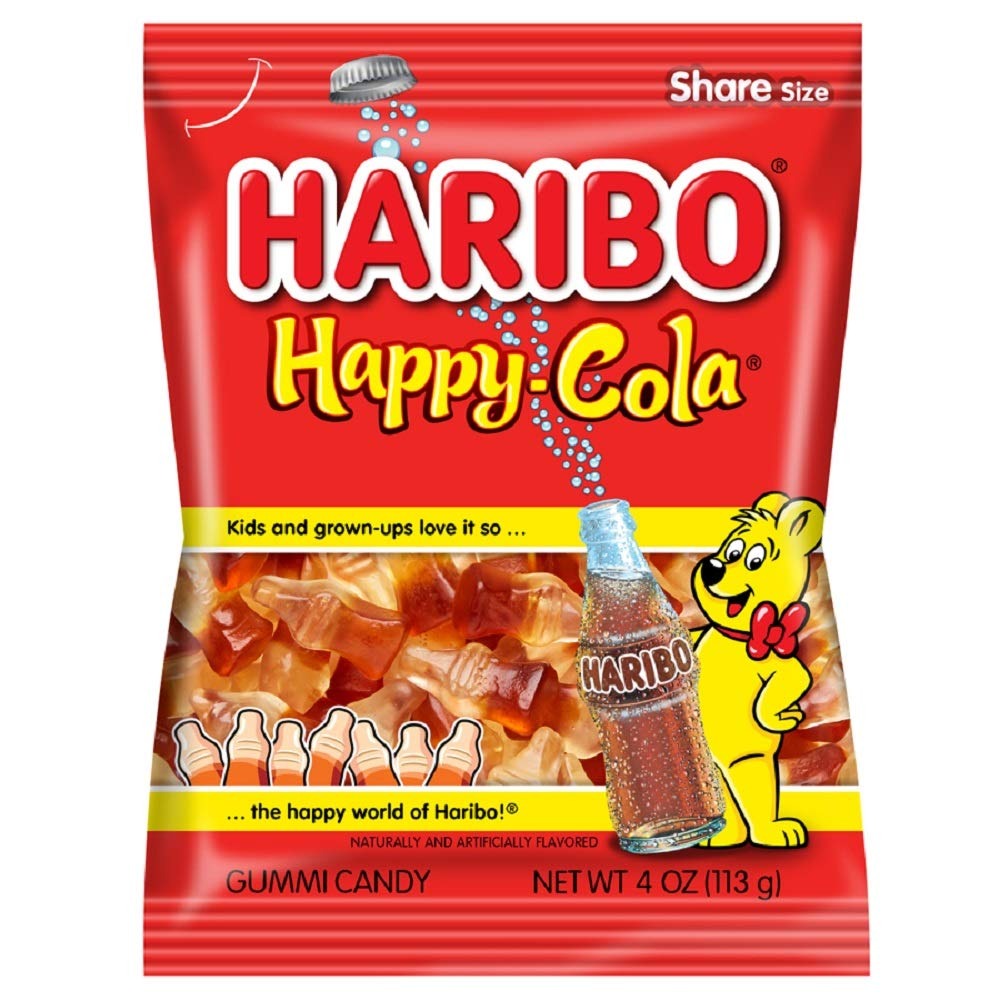
Item Name: Haribo Gummi Candy, Happy-Cola, 4 oz. Bag (Pack of 12)
Value: 48.0
Unit: Ounce

Price: 15.24